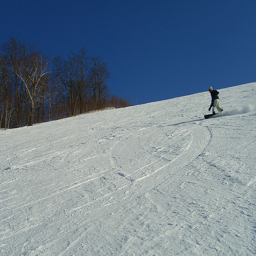
Snowboarder in heavily traveled slope area on sunny day.
A snowboarder coming down a snowy slope on a sunny day.
A person who is snowboarding down a hill.
Snow boarder in motion down steep trail with much powder
A man skiing on a snowboard on a hill.